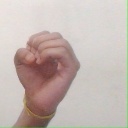
अक्षर: ऊ